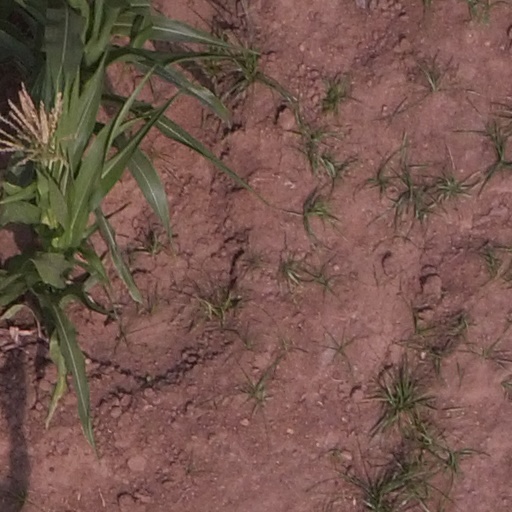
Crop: maize; corn